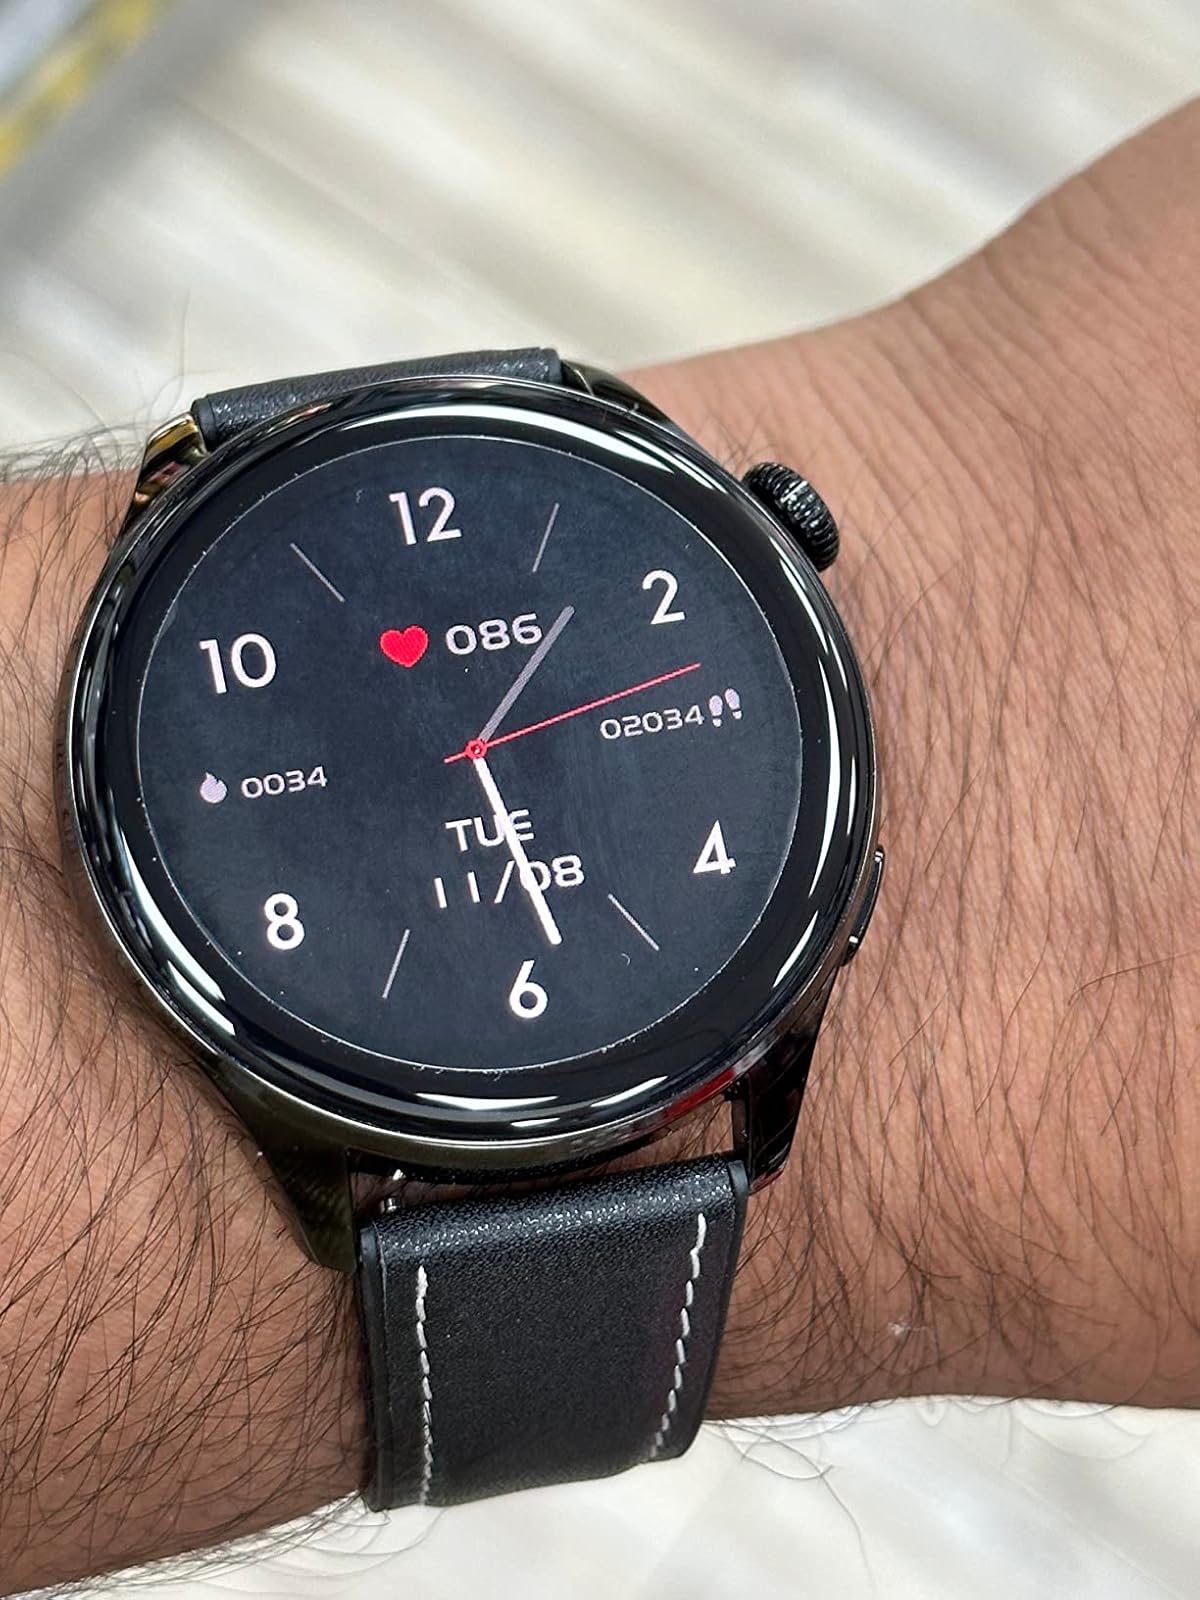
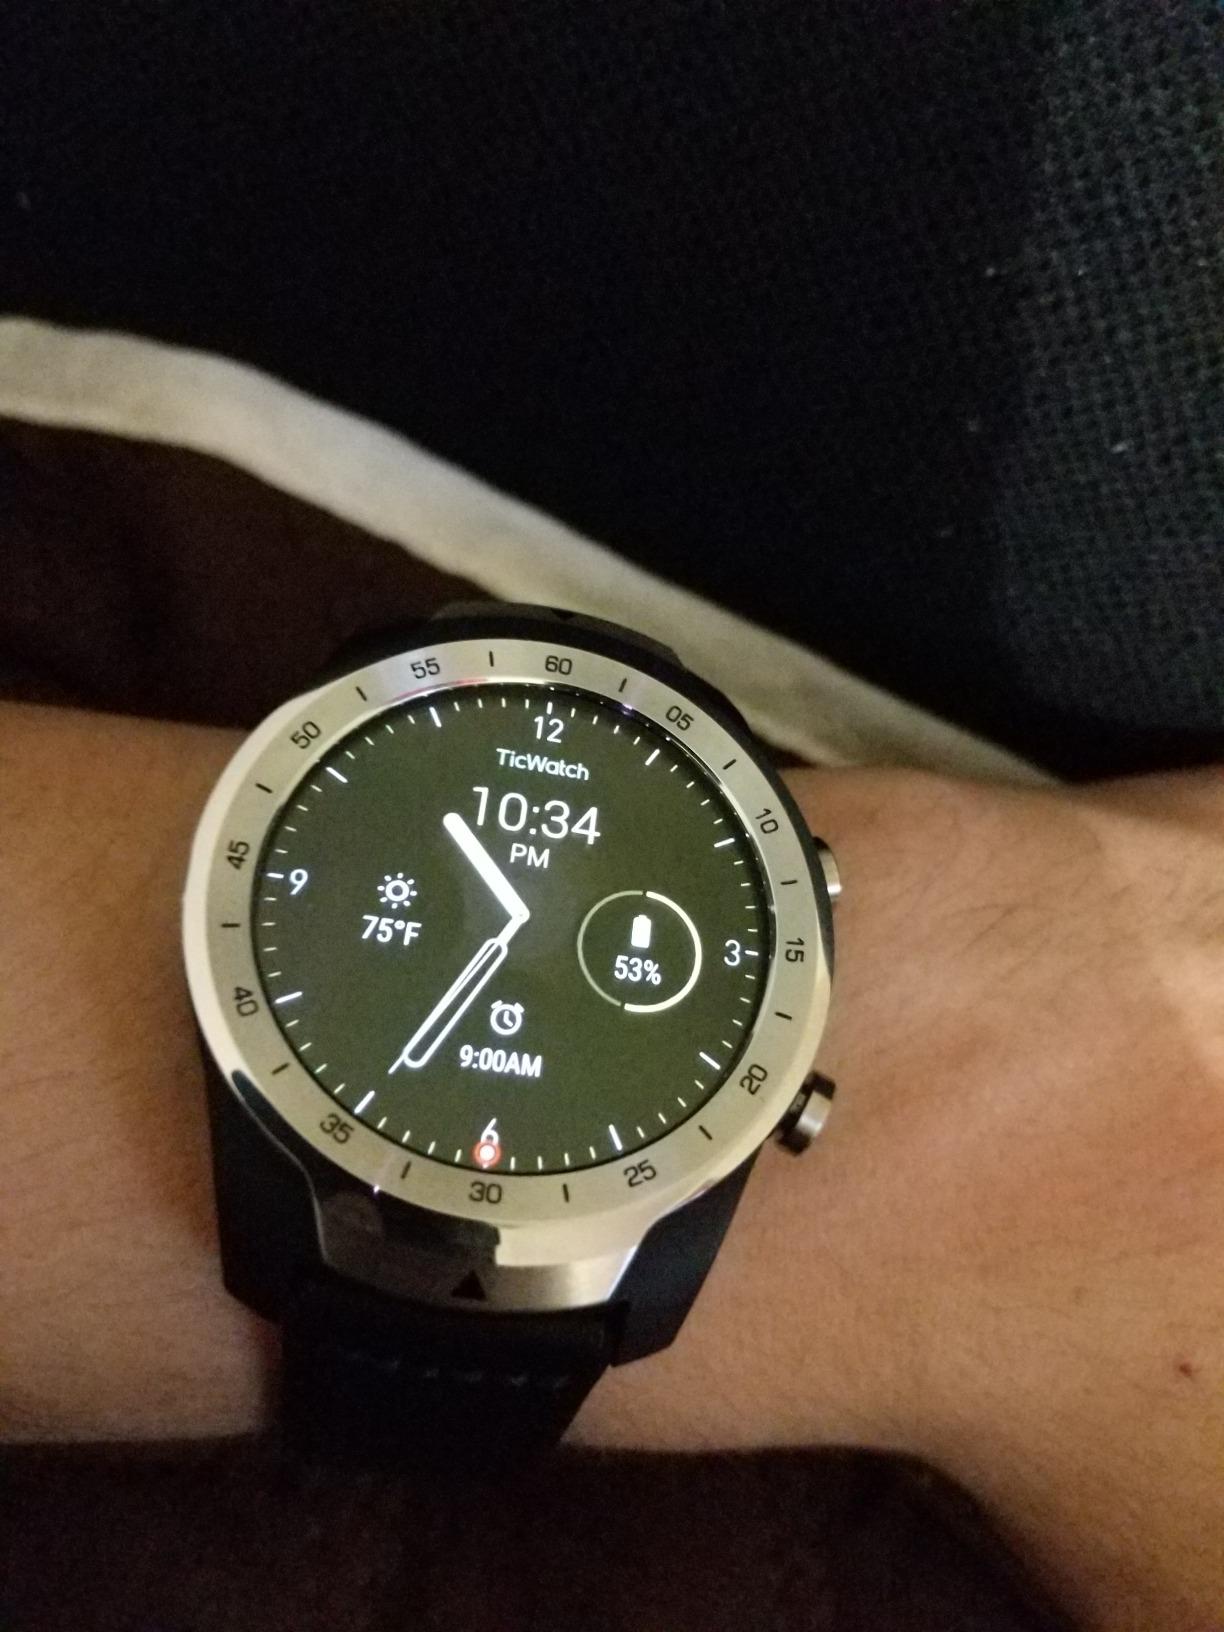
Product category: smartwatch
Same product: no